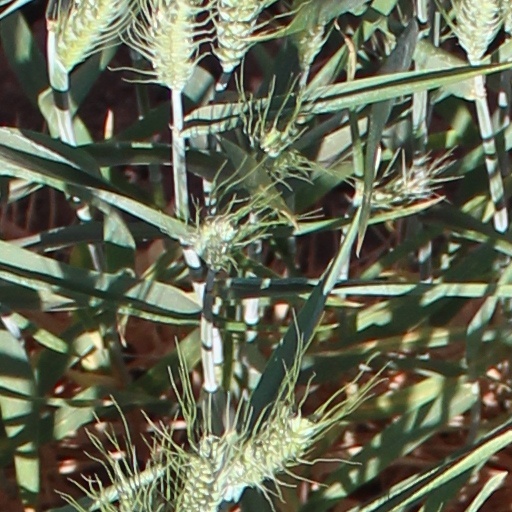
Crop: wheat